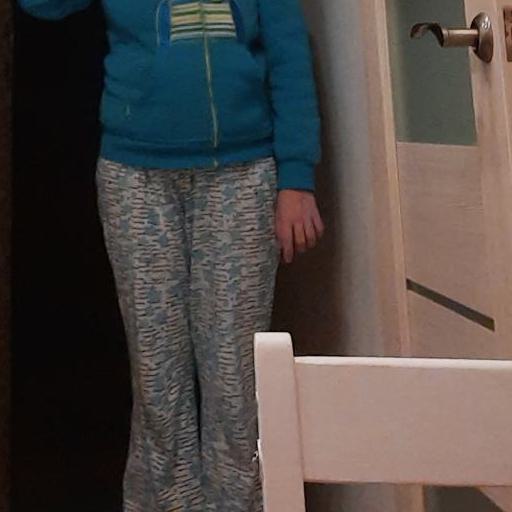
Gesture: no_gesture